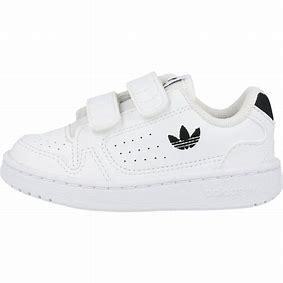
Brand: Adidas
Model: NY 90